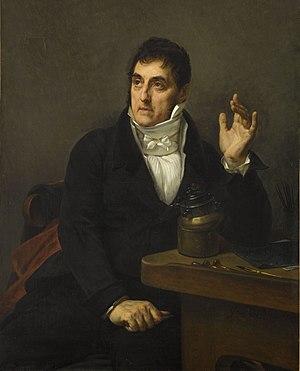
il grave la médaille frappée en l'honneur du peintre Jacques-Louis David et portée au modèle à Bruxelles par Gros en 1822